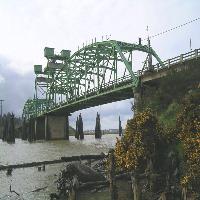
Weather: cloudy or overcast